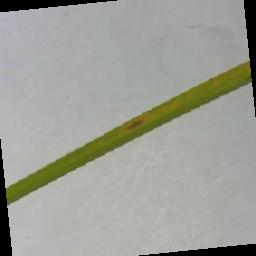
Label: Rice___Brown_Spot